Robert Hermann Schomburgk

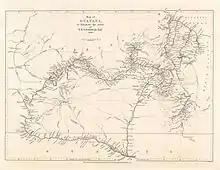

In 1830, he left for Anegada, one of the Virgin Isles, notorious for its shipwrecks. Although he did not possess the special knowledge that is required for such work, he surveyed the island at his own expense and sent to the Royal Geographical Society (London) a report which created such an impression that, in 1835, he was entrusted by that body with conducting an expedition of exploration of British Guiana.